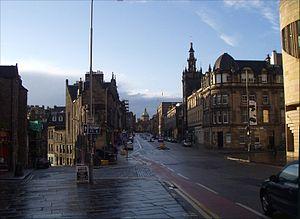
Augustine United Church est une église réformée unie à Édimbourg, en Écosse. Il s'agit d'un partenariat œcuménique local avec St Columba's-by-the-Castle et Greyfriars Tolbooth et Highland Kirk.